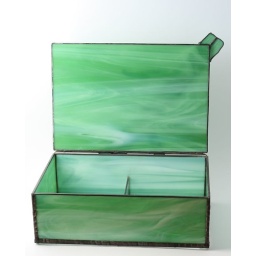
Jewelry box with lid open and no top tray. Commission a similar box at furtherjourneys.etsy.com or by email at furtherjourneys@gmail.com